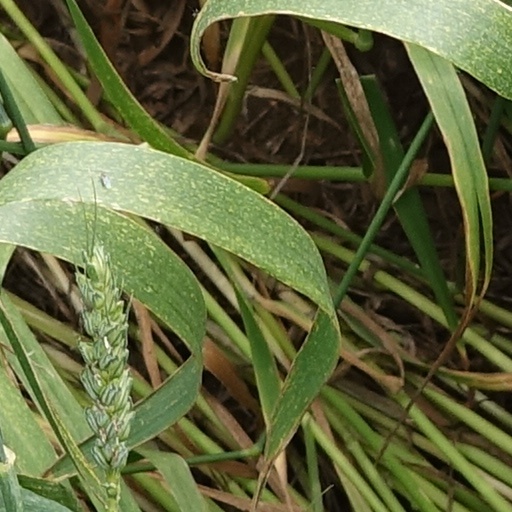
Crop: wheat